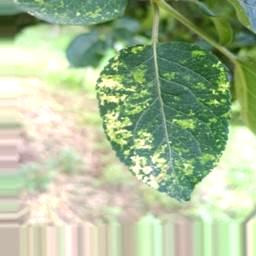
Label: Apple_Mosaic